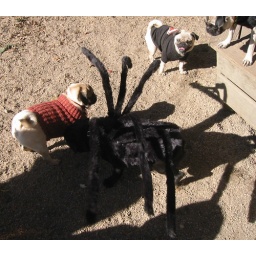
Gus the scary black pug his in tarantula spider halloween costume for the dog parade in New York's Tompkin's Square park.